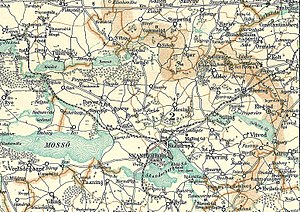
Hjelmslev Herred
Hjelmslev Herred omkring 1900
Kort over Hjelmslev Herred i Skanderborg Amt
Hjelmslev Herred lå i det tidligere Århus Amt. Herredet hed i Kong Valdemars Jordebog Hialmæslefhæreth og hørte i middelalderen til Åbosyssel, var en tid under Skanderborg Len og fra 1660 til Skanderborg Amt.